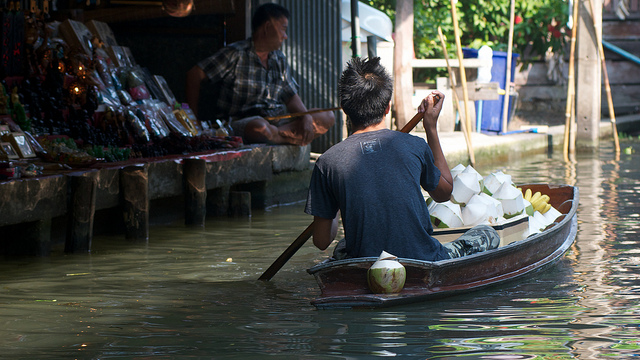
A male paddling a boat in water

a man is in a boat full of fruit

A man sitting in a boat paddling down a body of water.

a man is rowing in a small boat